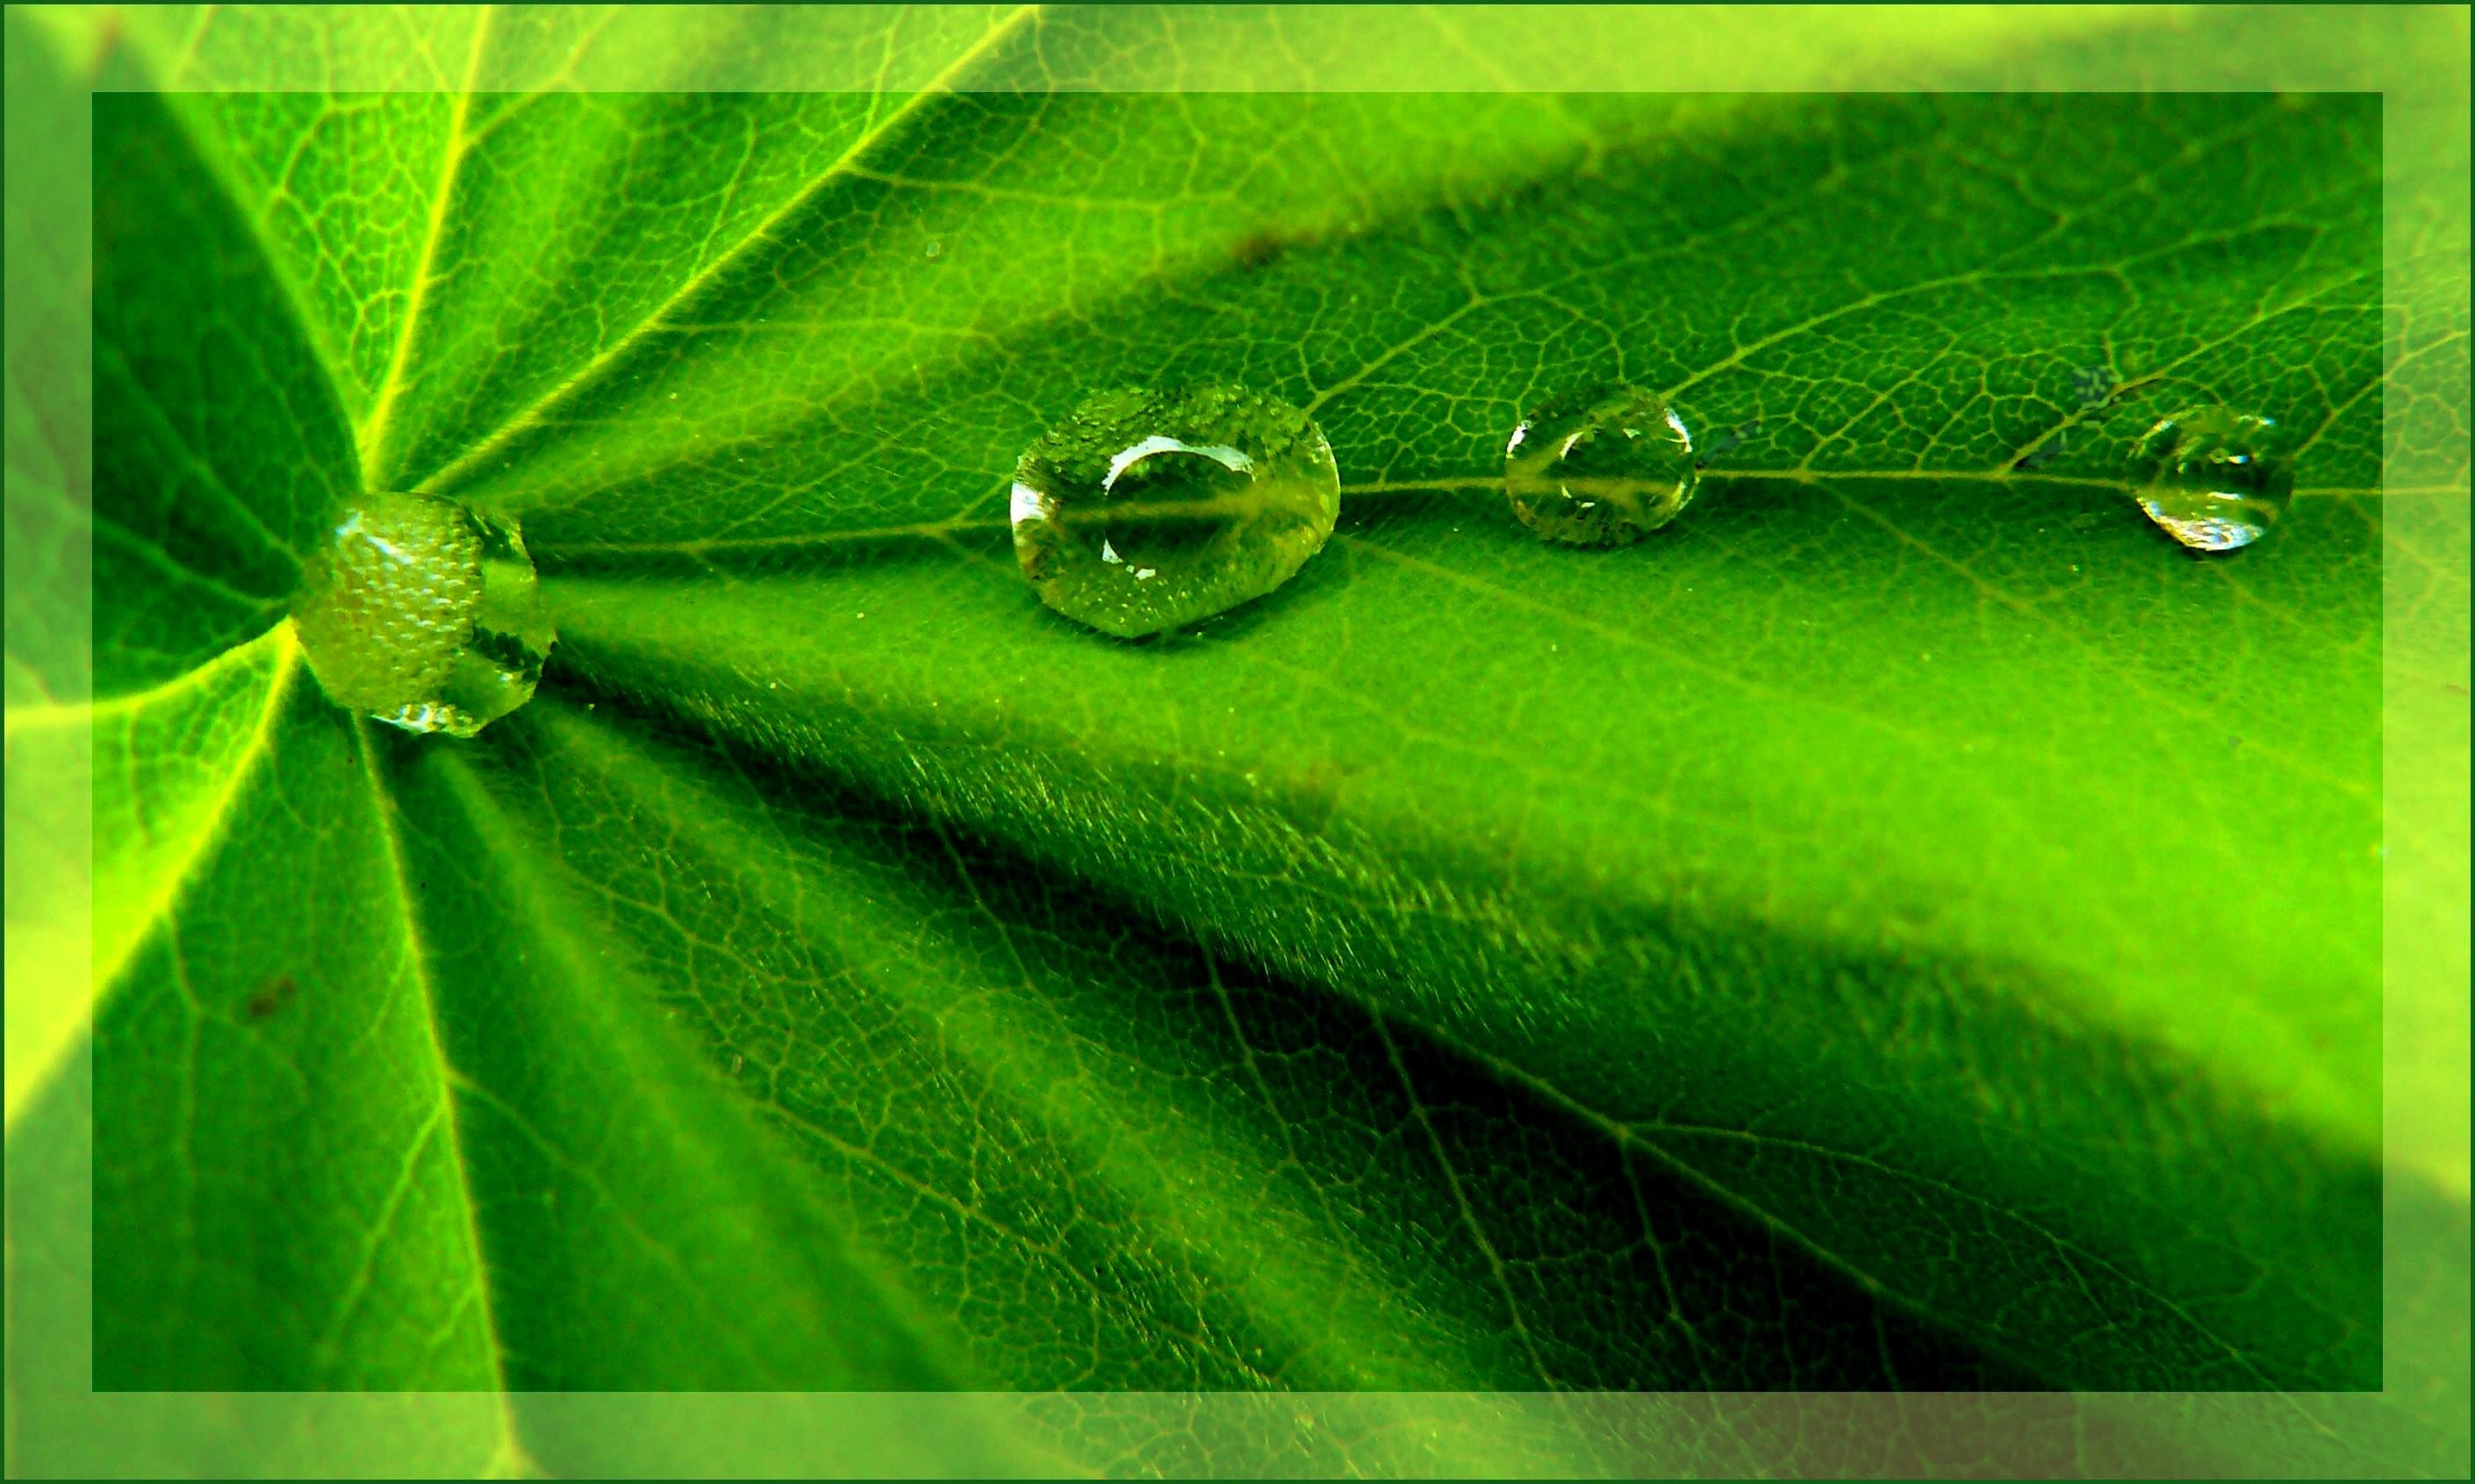
water, nature, grass, drop, dew, plant, leaf, flower, raindrop, wet, green, shine, macro, botany, surface tension, close, flora, fauna, drip, close up, green plant, leaves, drop of water, moisture, macro photography, run off, plant stem